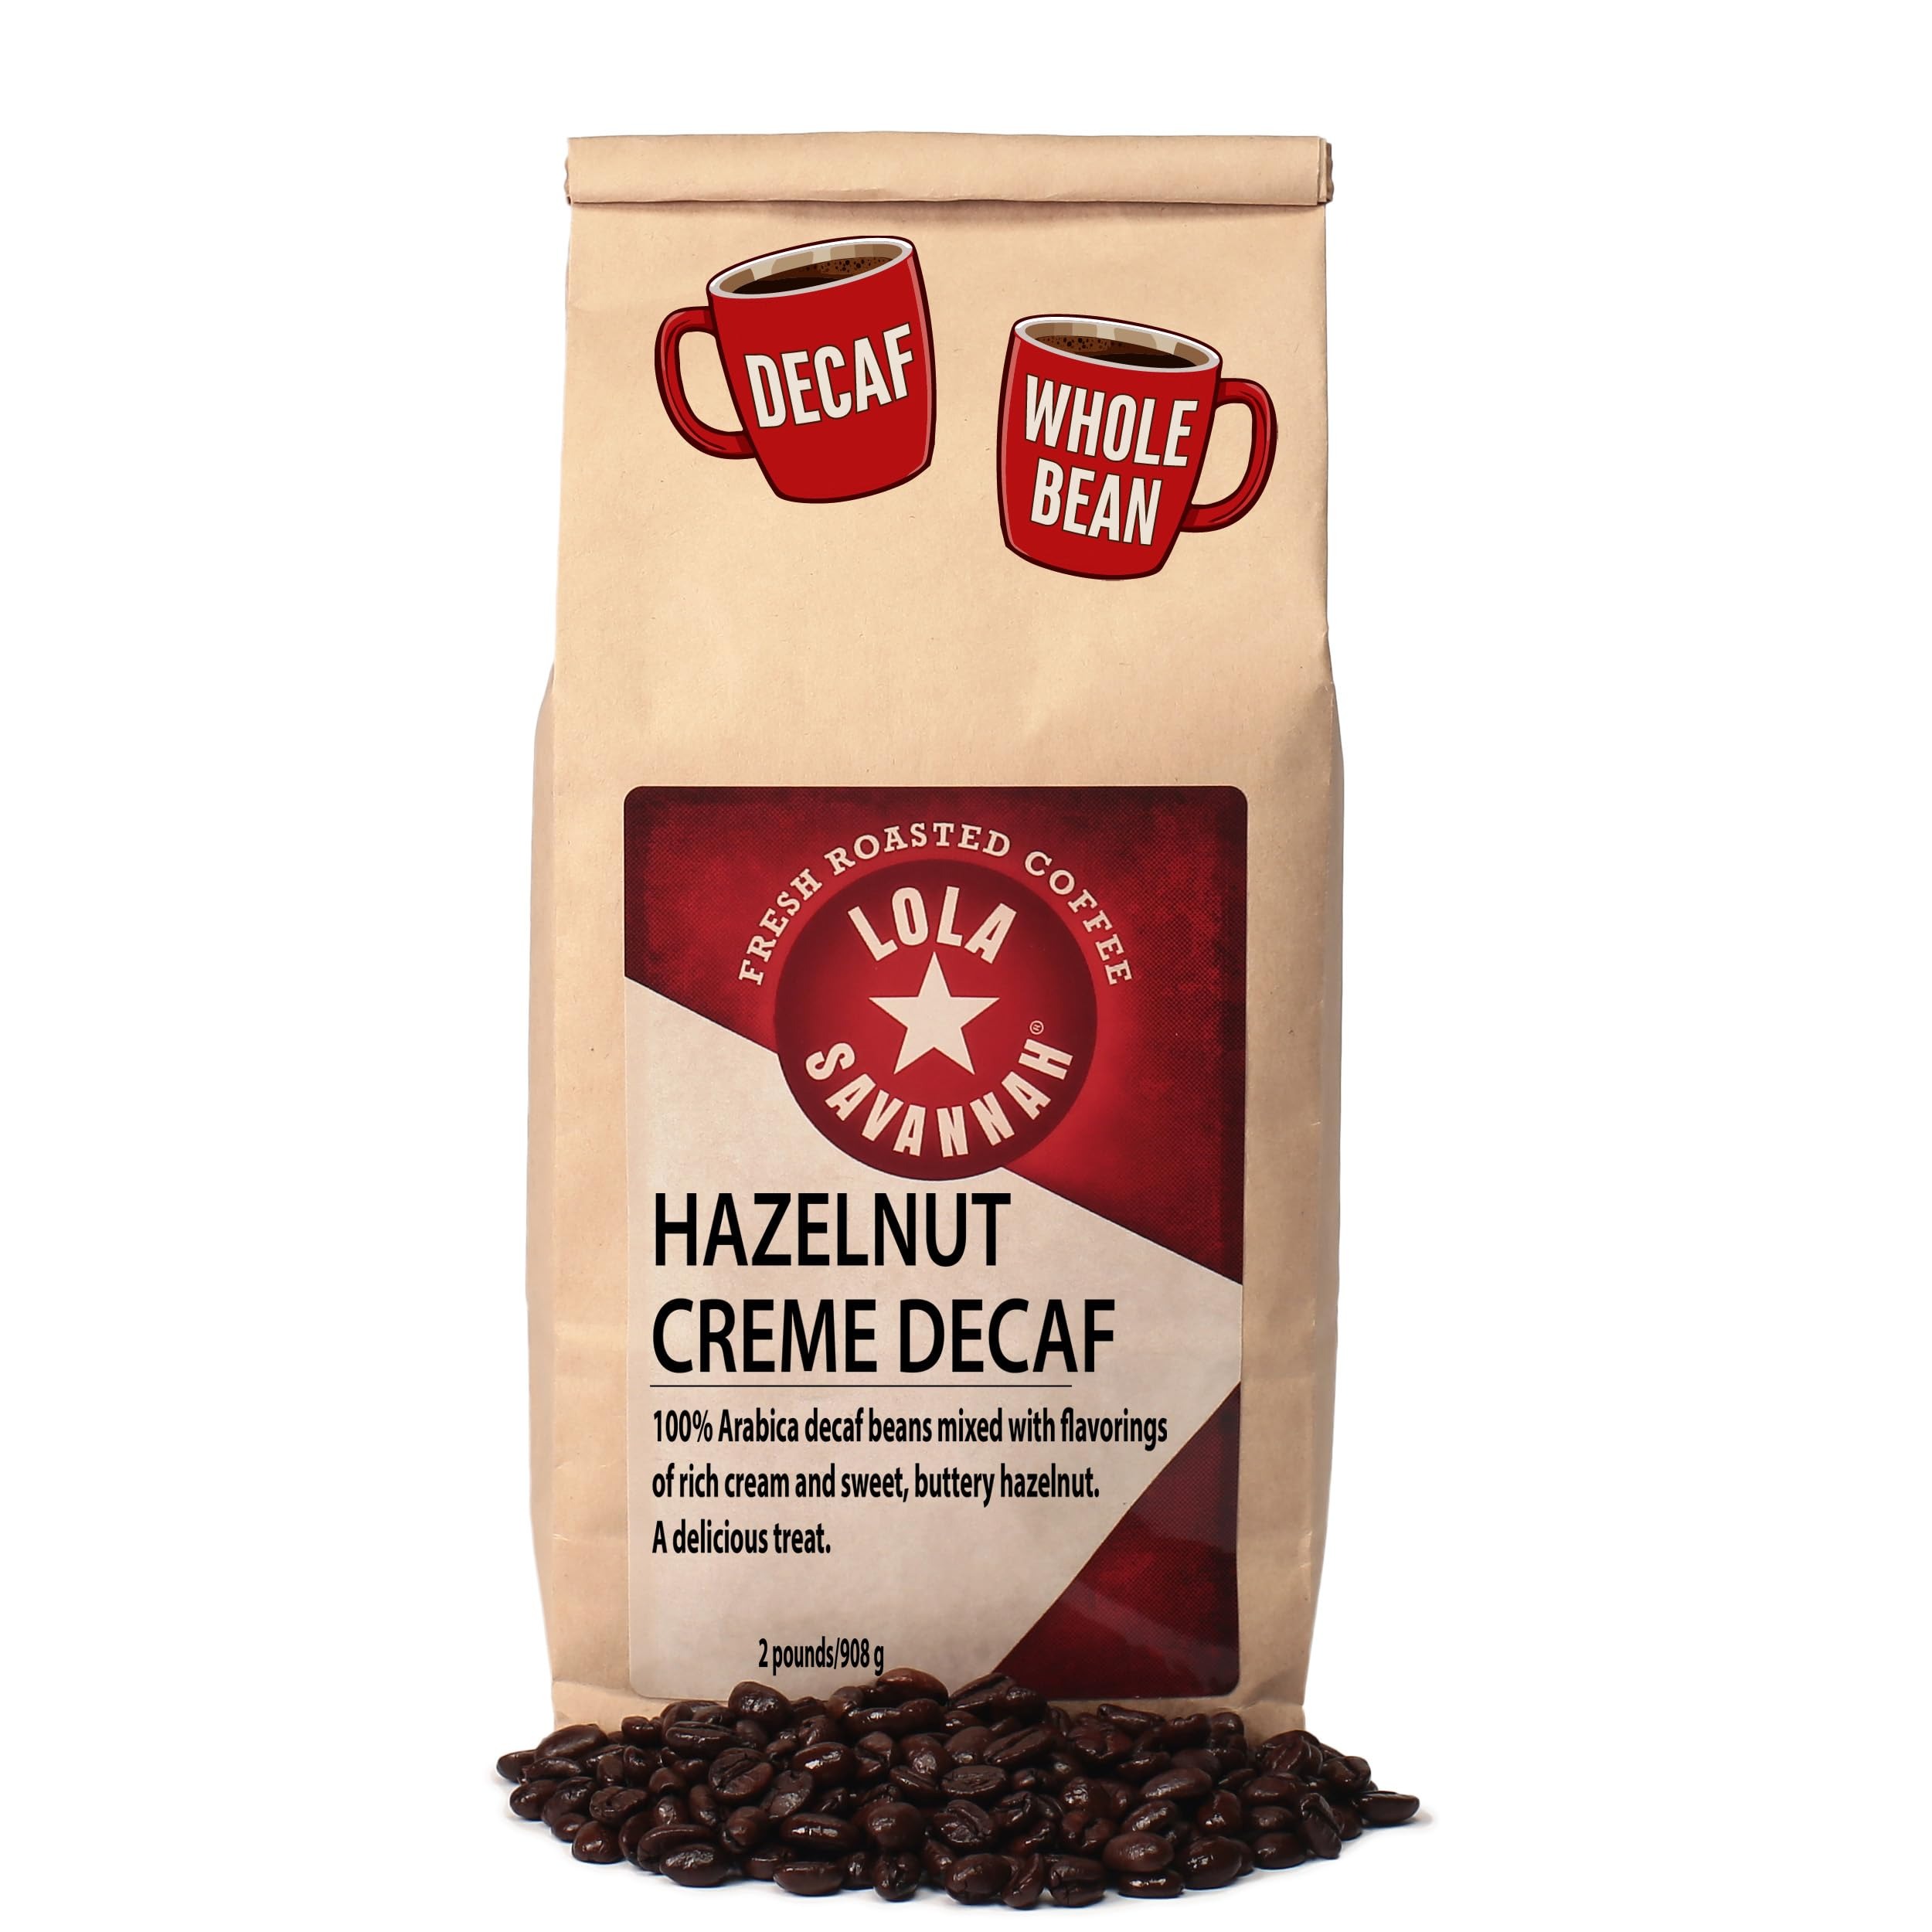
Item Name: Lola Savannah Hazelnut Crème Whole Bean Decaf Coffee, 2lb
Bullet Point 1: ONE OF OUR FAVORITES - Indulge in the richness of cream mingled with the sweet buttery essence of hazelnut flavoring in this alluring artisan blend of Hazelnut Crème
Bullet Point 2: PREMIUM COFFEE BEANS - We are proud to offer only the finest ingredients in our signature blends and small batch roasting at our Texas facility to deliver fresh, quality, and gourmet specialty coffees
Bullet Point 3: FULL- FLAVORED DECAF COFFEE - Indulge in a rich, smooth, and flavorful coffee without the caffeine; Brew your artisan coffee in a french press, pour-over, or coffee pot
Bullet Point 4: TREAT YOURSELF - To a well rounded, rich cup of coffee with irresistible aromas and heavenly flavors; Lola Savannah promises a sophisticated coffee experience with their premium ingredients and love for the craft
Bullet Point 5: ROASTED TO PERFECTION - We understand the art & the science of crafting exquisite coffee ranging from light, medium, and dark roasts with organic beans, flavored coffees to rich, bold blends
Value: 32.0
Unit: Ounce

Price: 40.89